Don Quixote

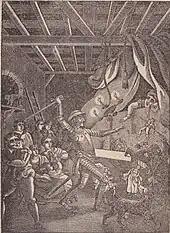
Don Quixote. Close-up of illustration

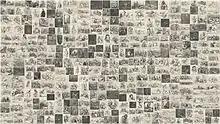
Collage of the engravings of "The Adventures of Don Quixote" by Gustave Doré

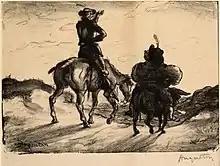
"Don Quichote And Sancho Panza" by Louis Anquetin

In 2002 the Norwegian Nobel Institute conducted a study among writers from 55 countries, the majority voted "Don Quixote" "the greatest work of fiction ever written".